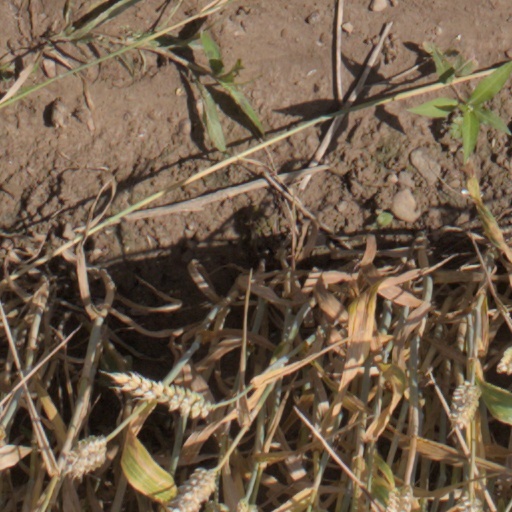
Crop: wheat